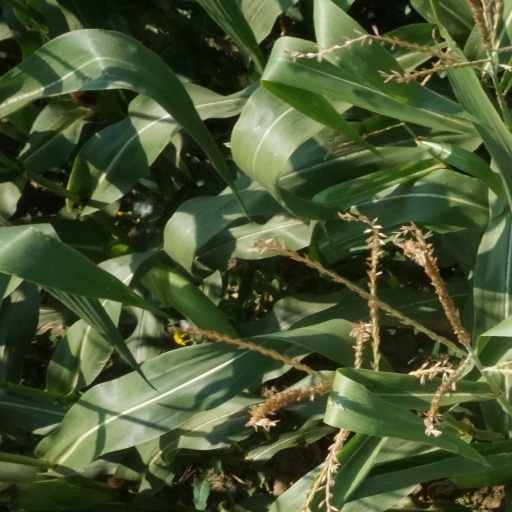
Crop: maize; corn